Observance of Christmas by country

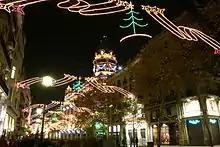
Avinguda Portal de l'Àngel, at Christmas time, Barcelona, Spain

In Bosnia and Herzegovina, Croatia and Slovenia, Christmas is celebrated mainly as a religious holiday. The festivities begin on Saint Nicholas's Day on 6 December (in Slovenia) or Saint Lucy's on 13 December depending on what region (in Croatia). Saint Lucy or Saint Nicholas brings children presents, and Saint Nicholas is said to be accompanied by Krampus who steals away the presents of bad children. This "anti-Santa" is said to have one cloven hoof, a handful of heavy chains, and a sack on his back to collect naughty children. In Croatia on Saint Lucy's, families will plant wheat seeds in a bowl of shallow water, which will grow several inches by Christmas and are then tied together with a red, blue and white ribbon called "."